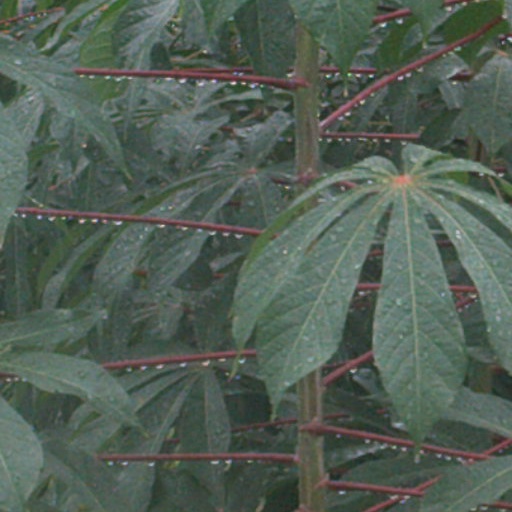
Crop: cassava